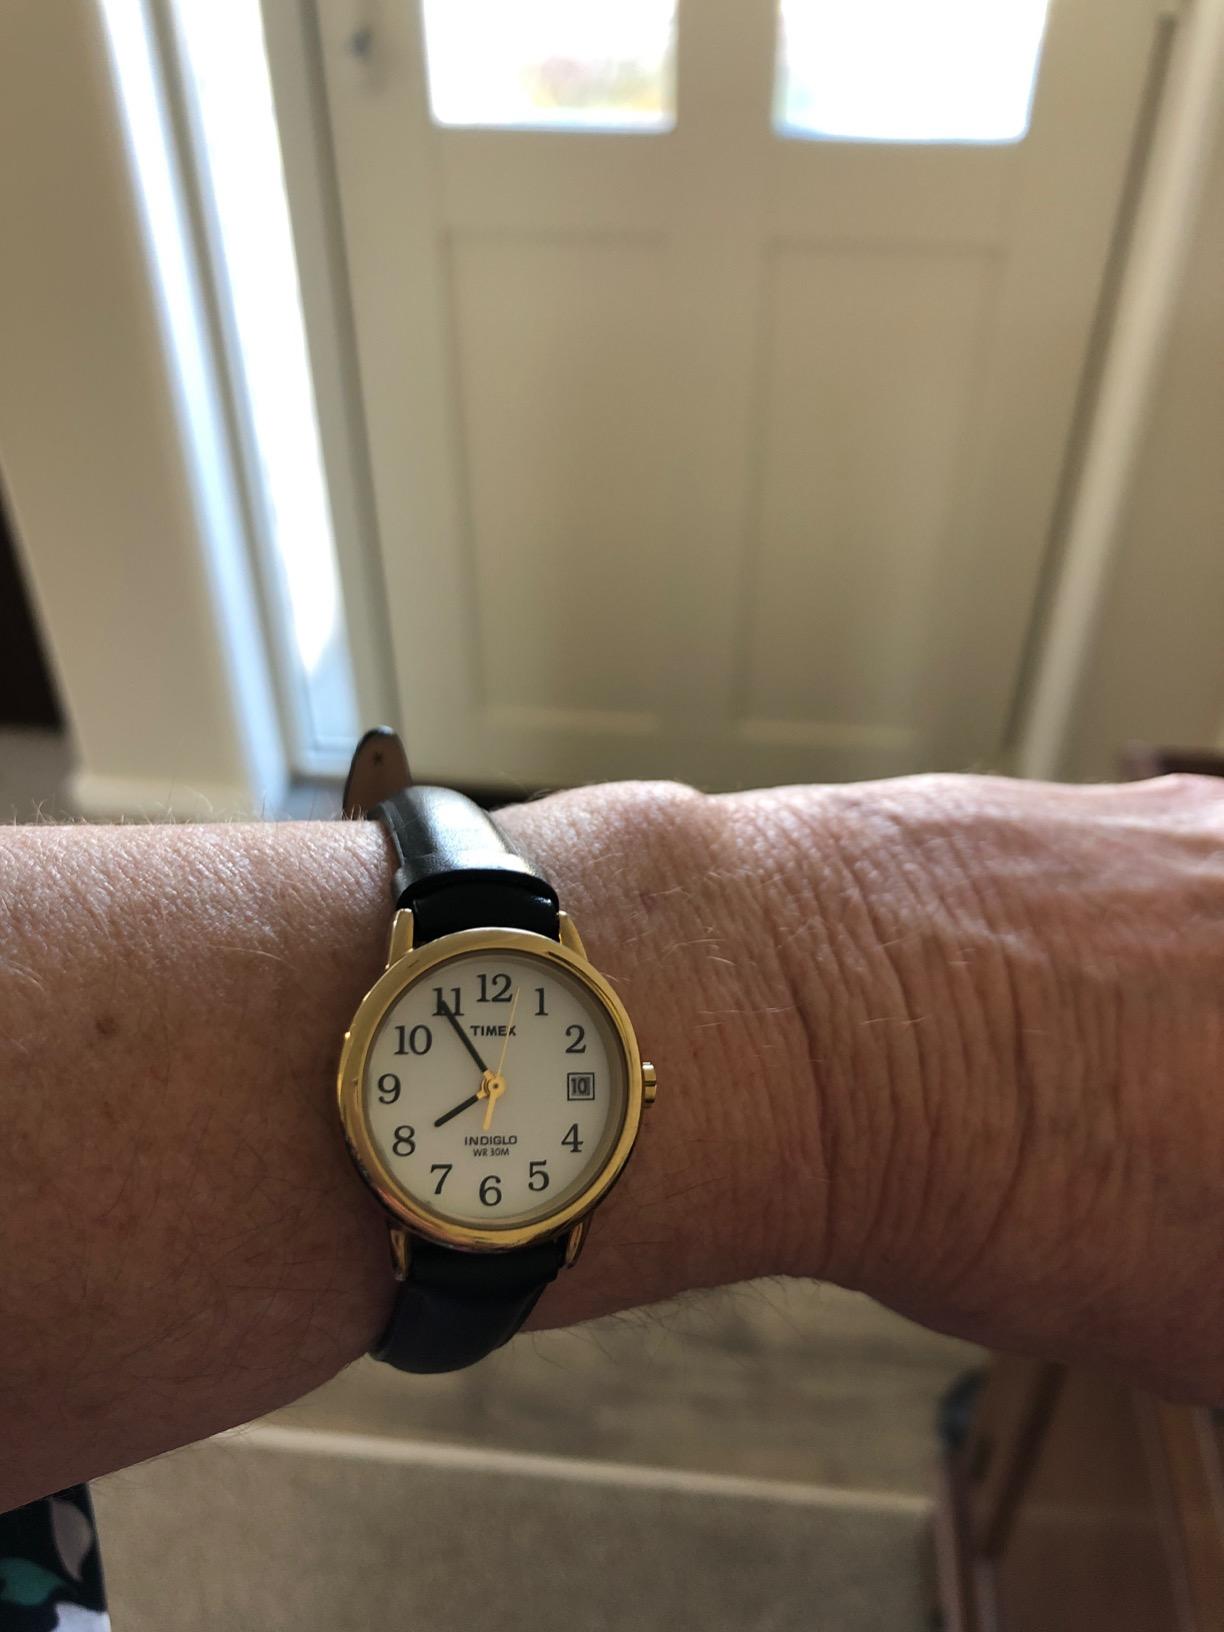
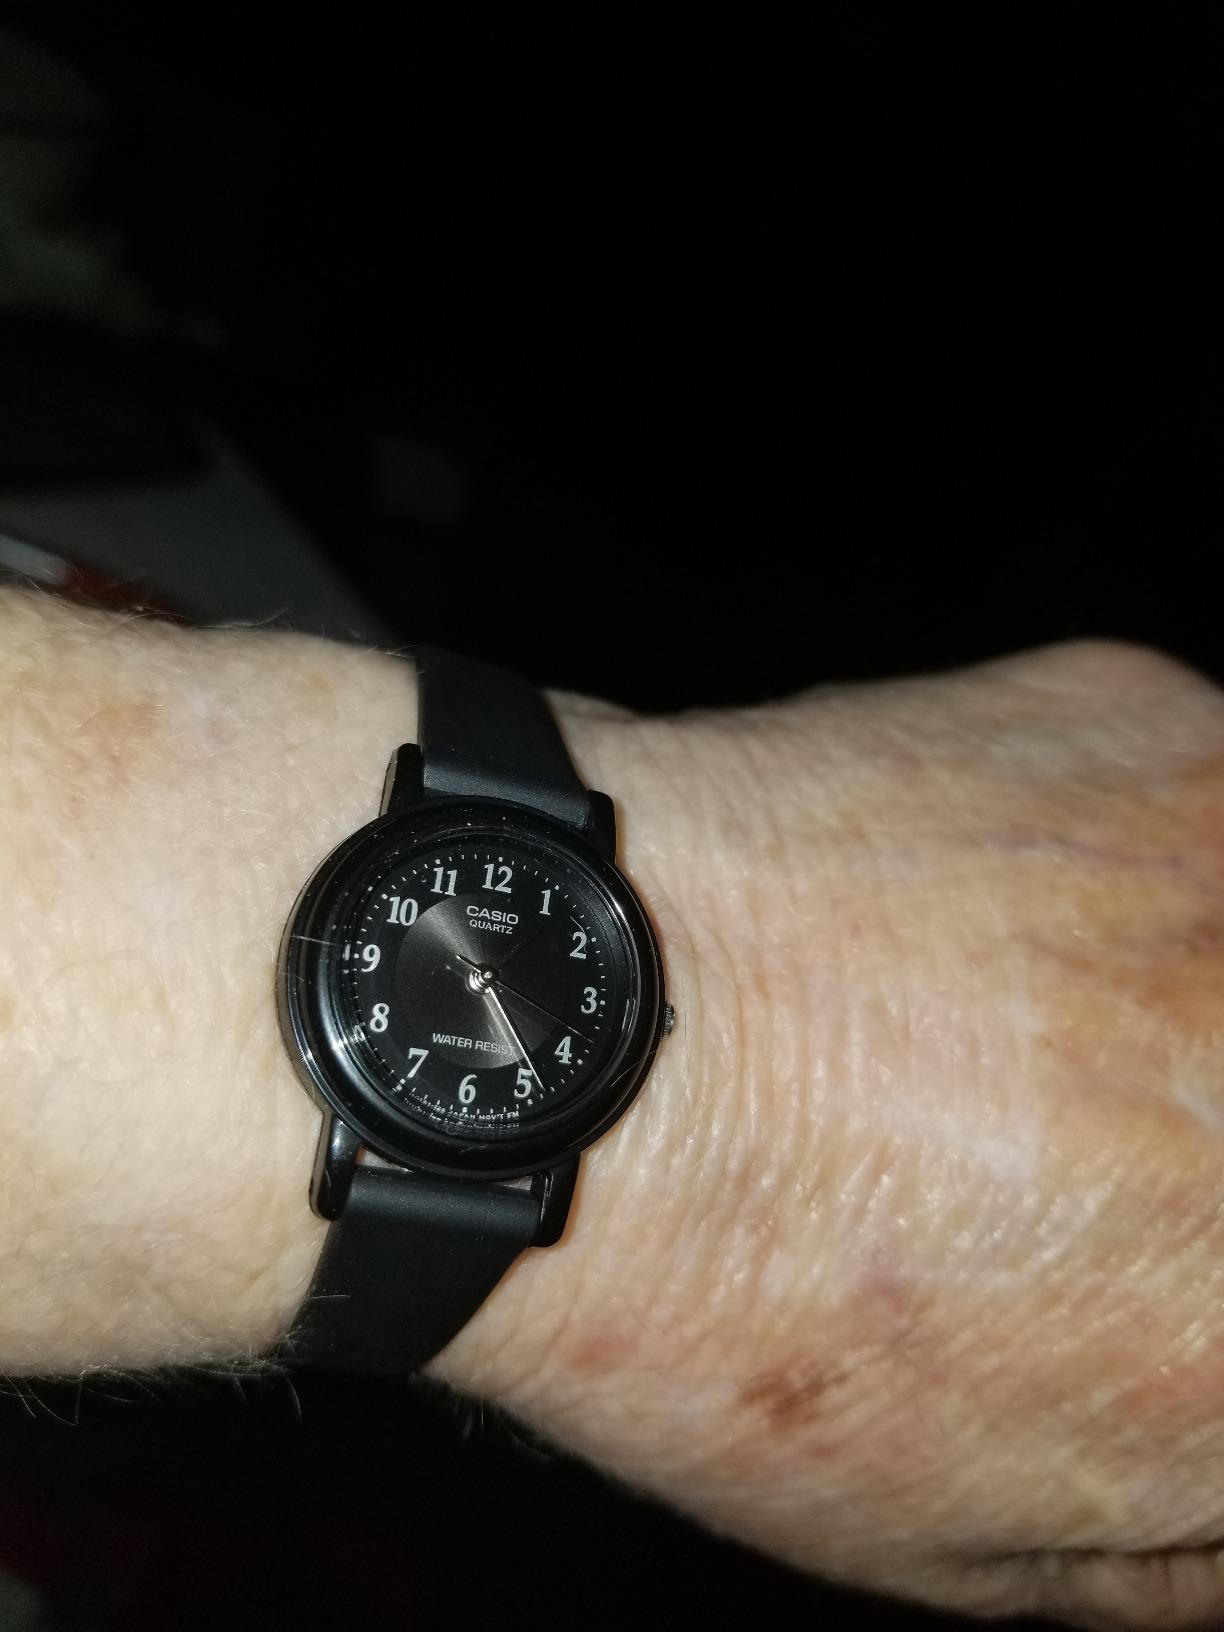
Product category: accessories_watch
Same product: no